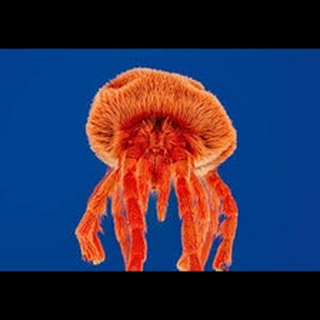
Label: wheat_mite